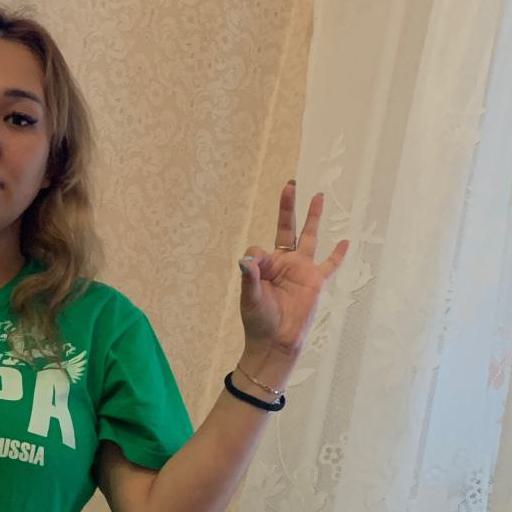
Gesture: ok